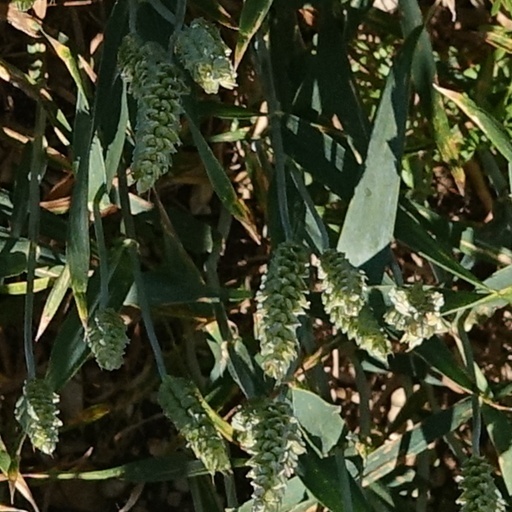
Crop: wheat